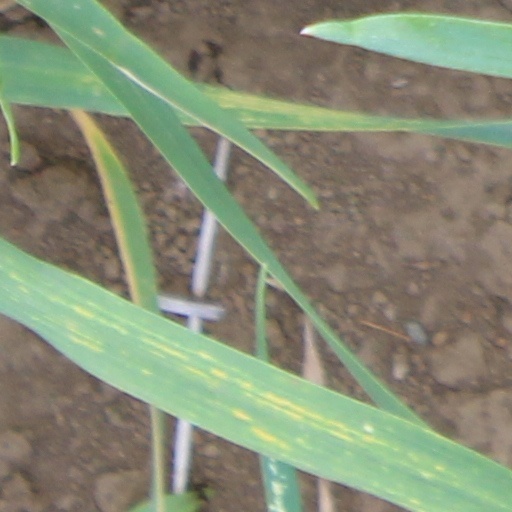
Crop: wheat